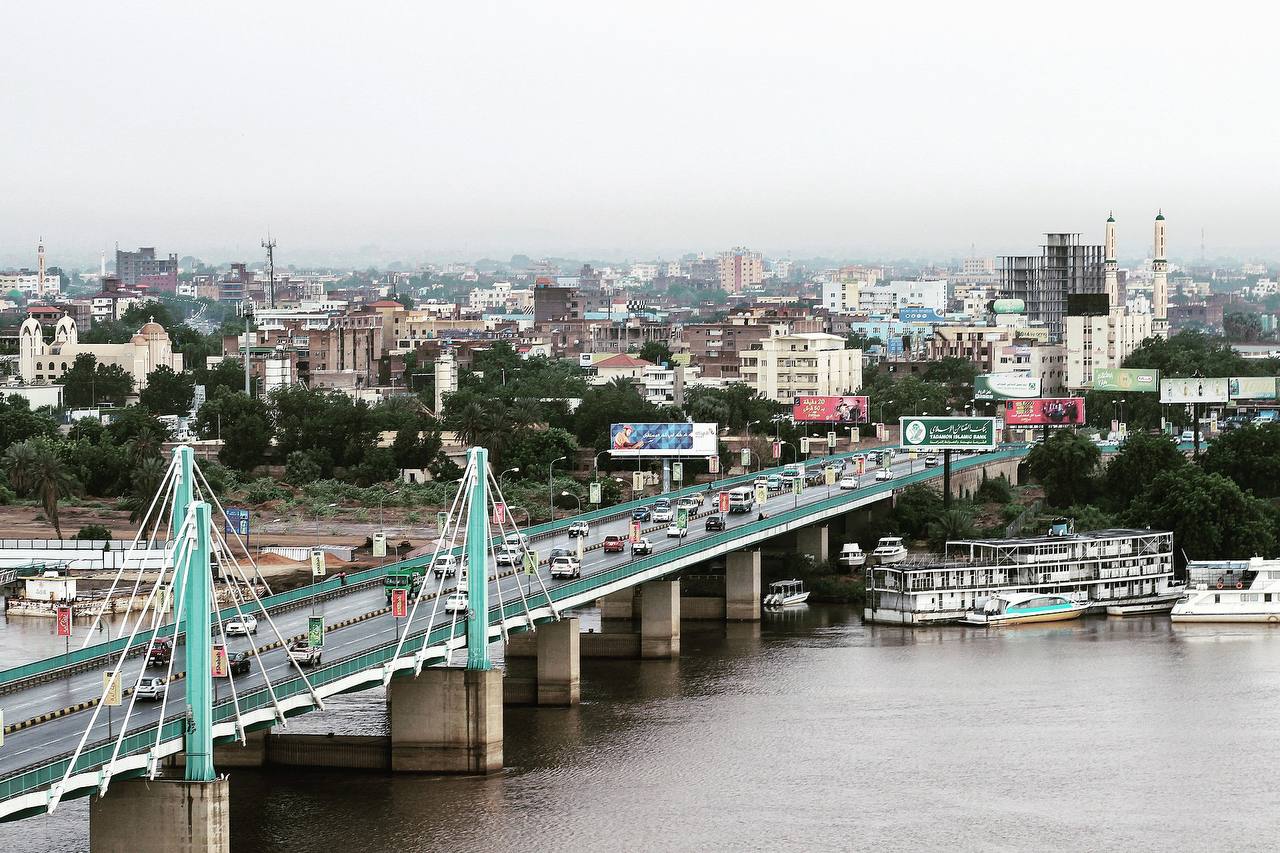
الوصف بالفصحى: منظرٌ جوي لمدينة الخرطوم، تظهر فيه المباني، وجسر يعبر نهر النيل يمرّ عليه سيارات، بينما يحتوي النهر على عبّارات و قوارب
الوصف بالعامية السودانية: منظر الخرطوم من فوق ظاهرفيهو المباني و كبري فوق نهر النيل فيهو عربات و النهر فيهو عبارات و مراكب
التصنيف: Urban & City Life